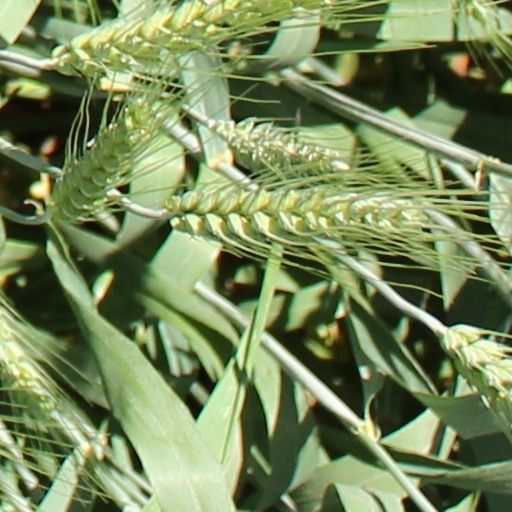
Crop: wheat